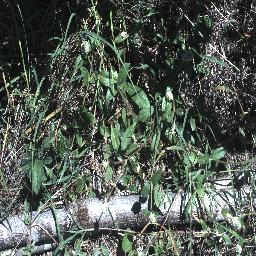
Label: negative